Finite impulse response

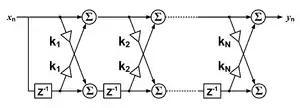
A lattice-form discrete-time FIR filter of order "N". Each unit delay is a "z" operator in Z-transform notation.

For a causal discrete-time FIR filter of order "N", each value of the output sequence is a weighted sum of the most recent input values: